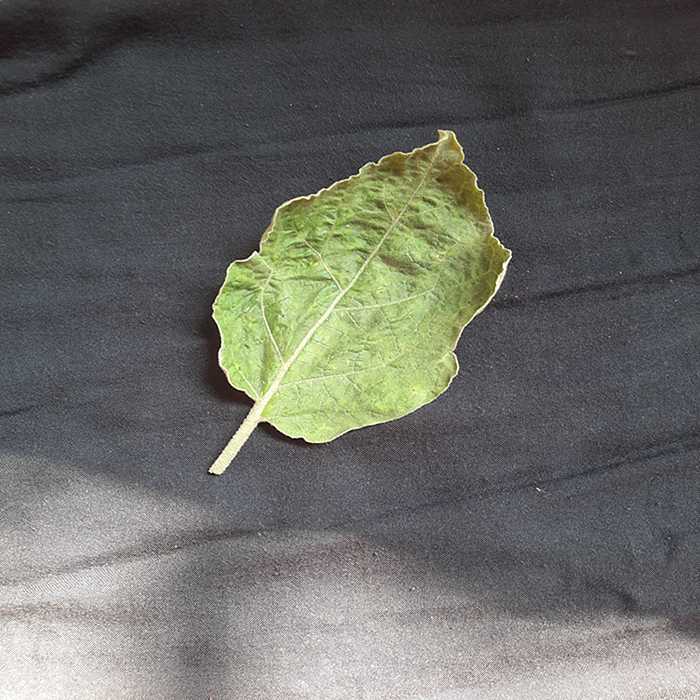
Plant: Eggplant
Label: Eggplant begomovirus